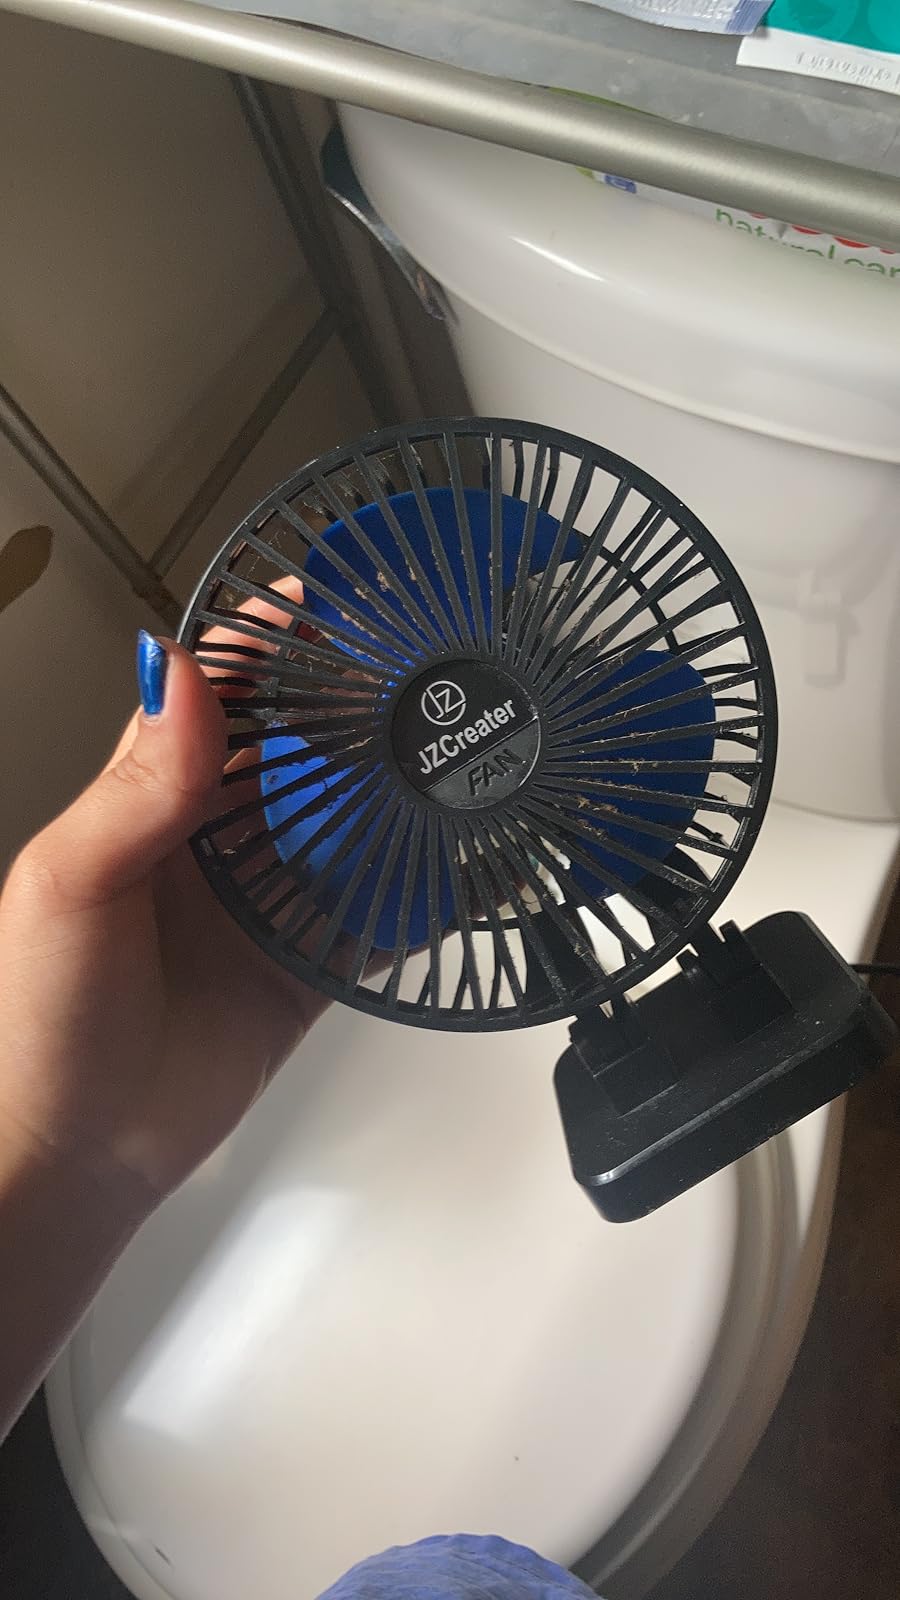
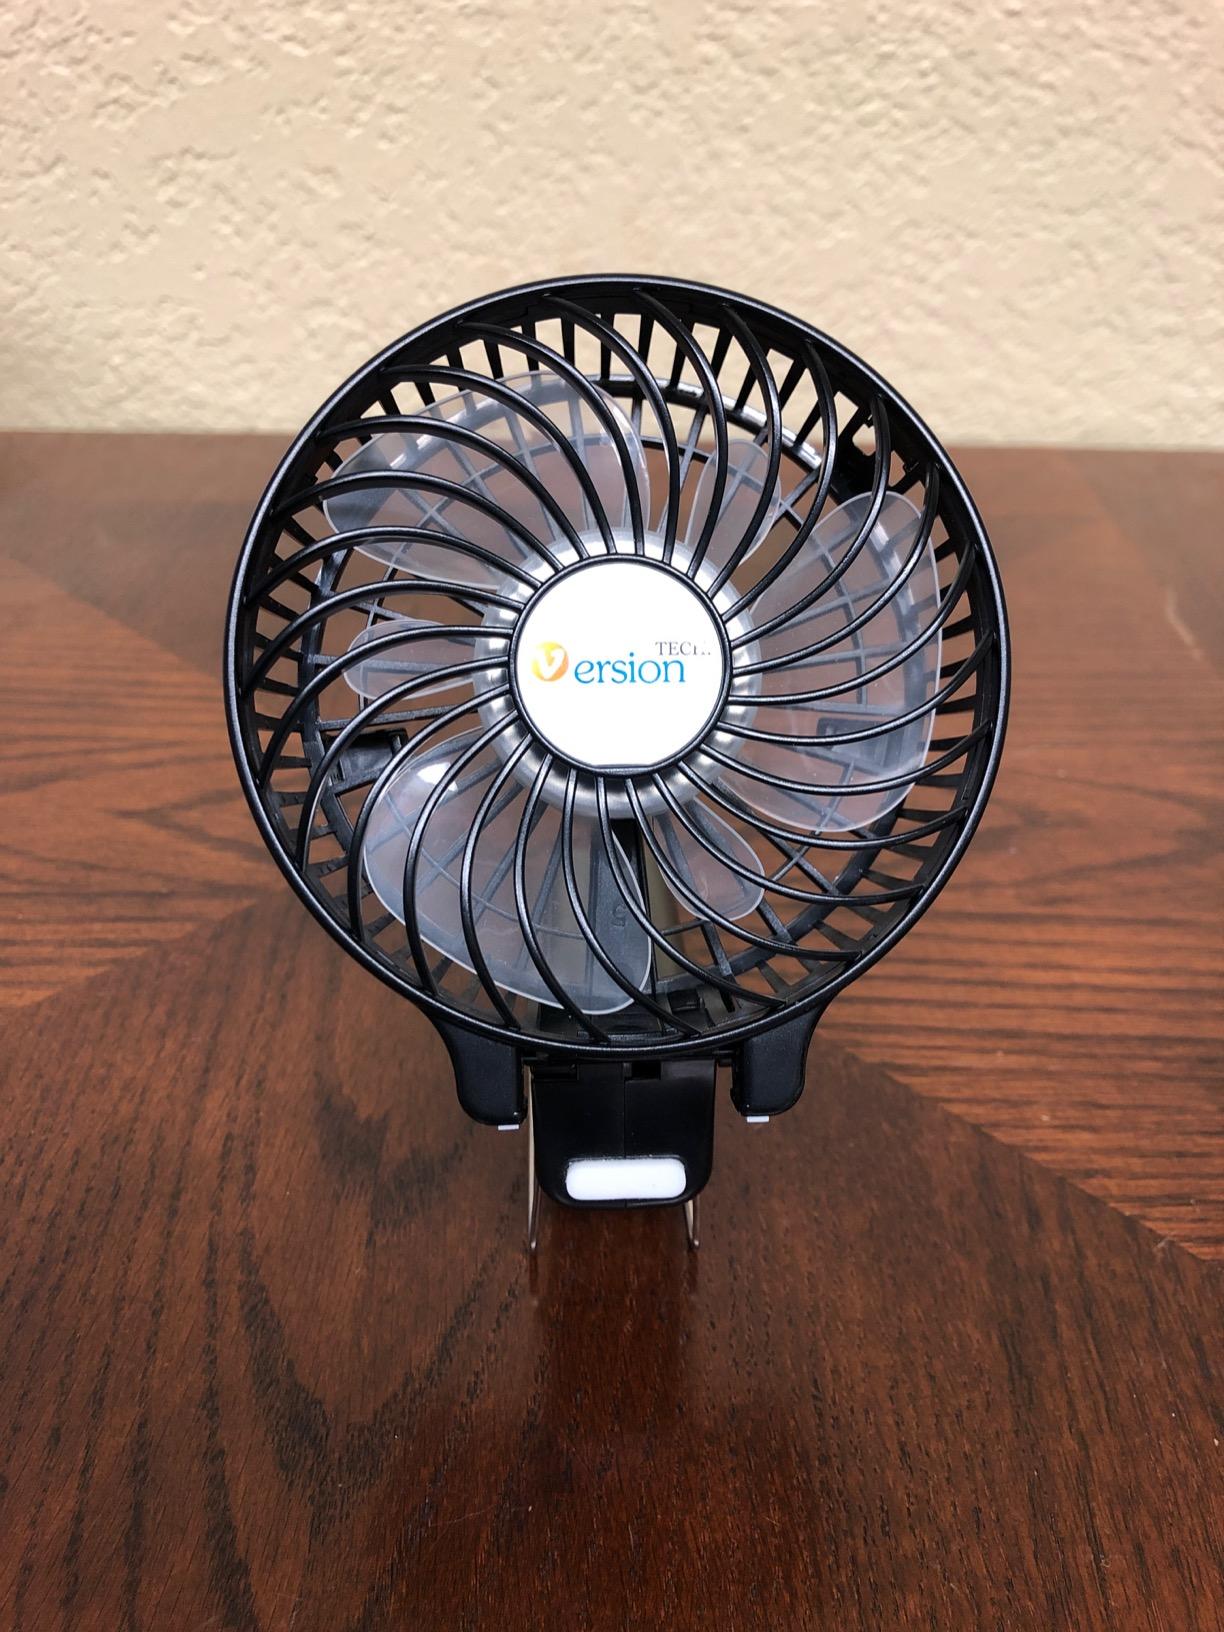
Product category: fan
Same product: no